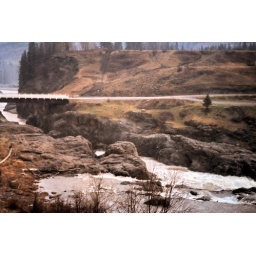
Moricetown canyon and bridge over the Bulkley River at Moricetown, BC in 1974